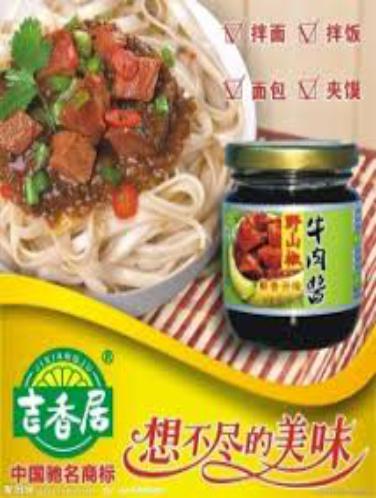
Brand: jixiangju
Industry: Food